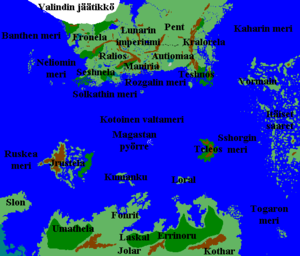
RuneQuest / Udgivelseshistorie
Kort over landet Glorantha, der optræder i spillet
RuneQuest er et bordrollespil udviklet af spildesigneren Steve Perrin med flere. Det er oprindeligt baseret på fantasi-universet Glorantha, en fiktiv verden inspireret af bronzealderen og opfundet af den amerikanske forfatter og spildesigner Greg Stafford. Spillet blev første gang udgivet i 1978 af Chaosium og blev hurtigt det næstmest populære rollespil, kun overgået af Dungeons and Dragons.